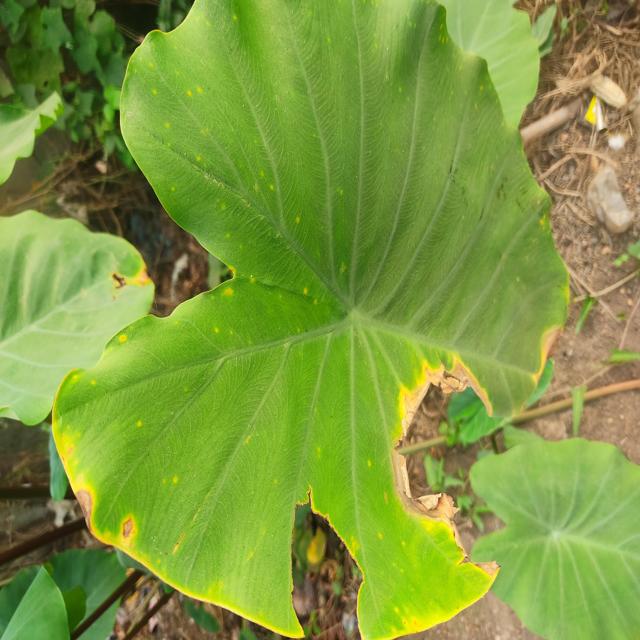
Label: Late_Blight